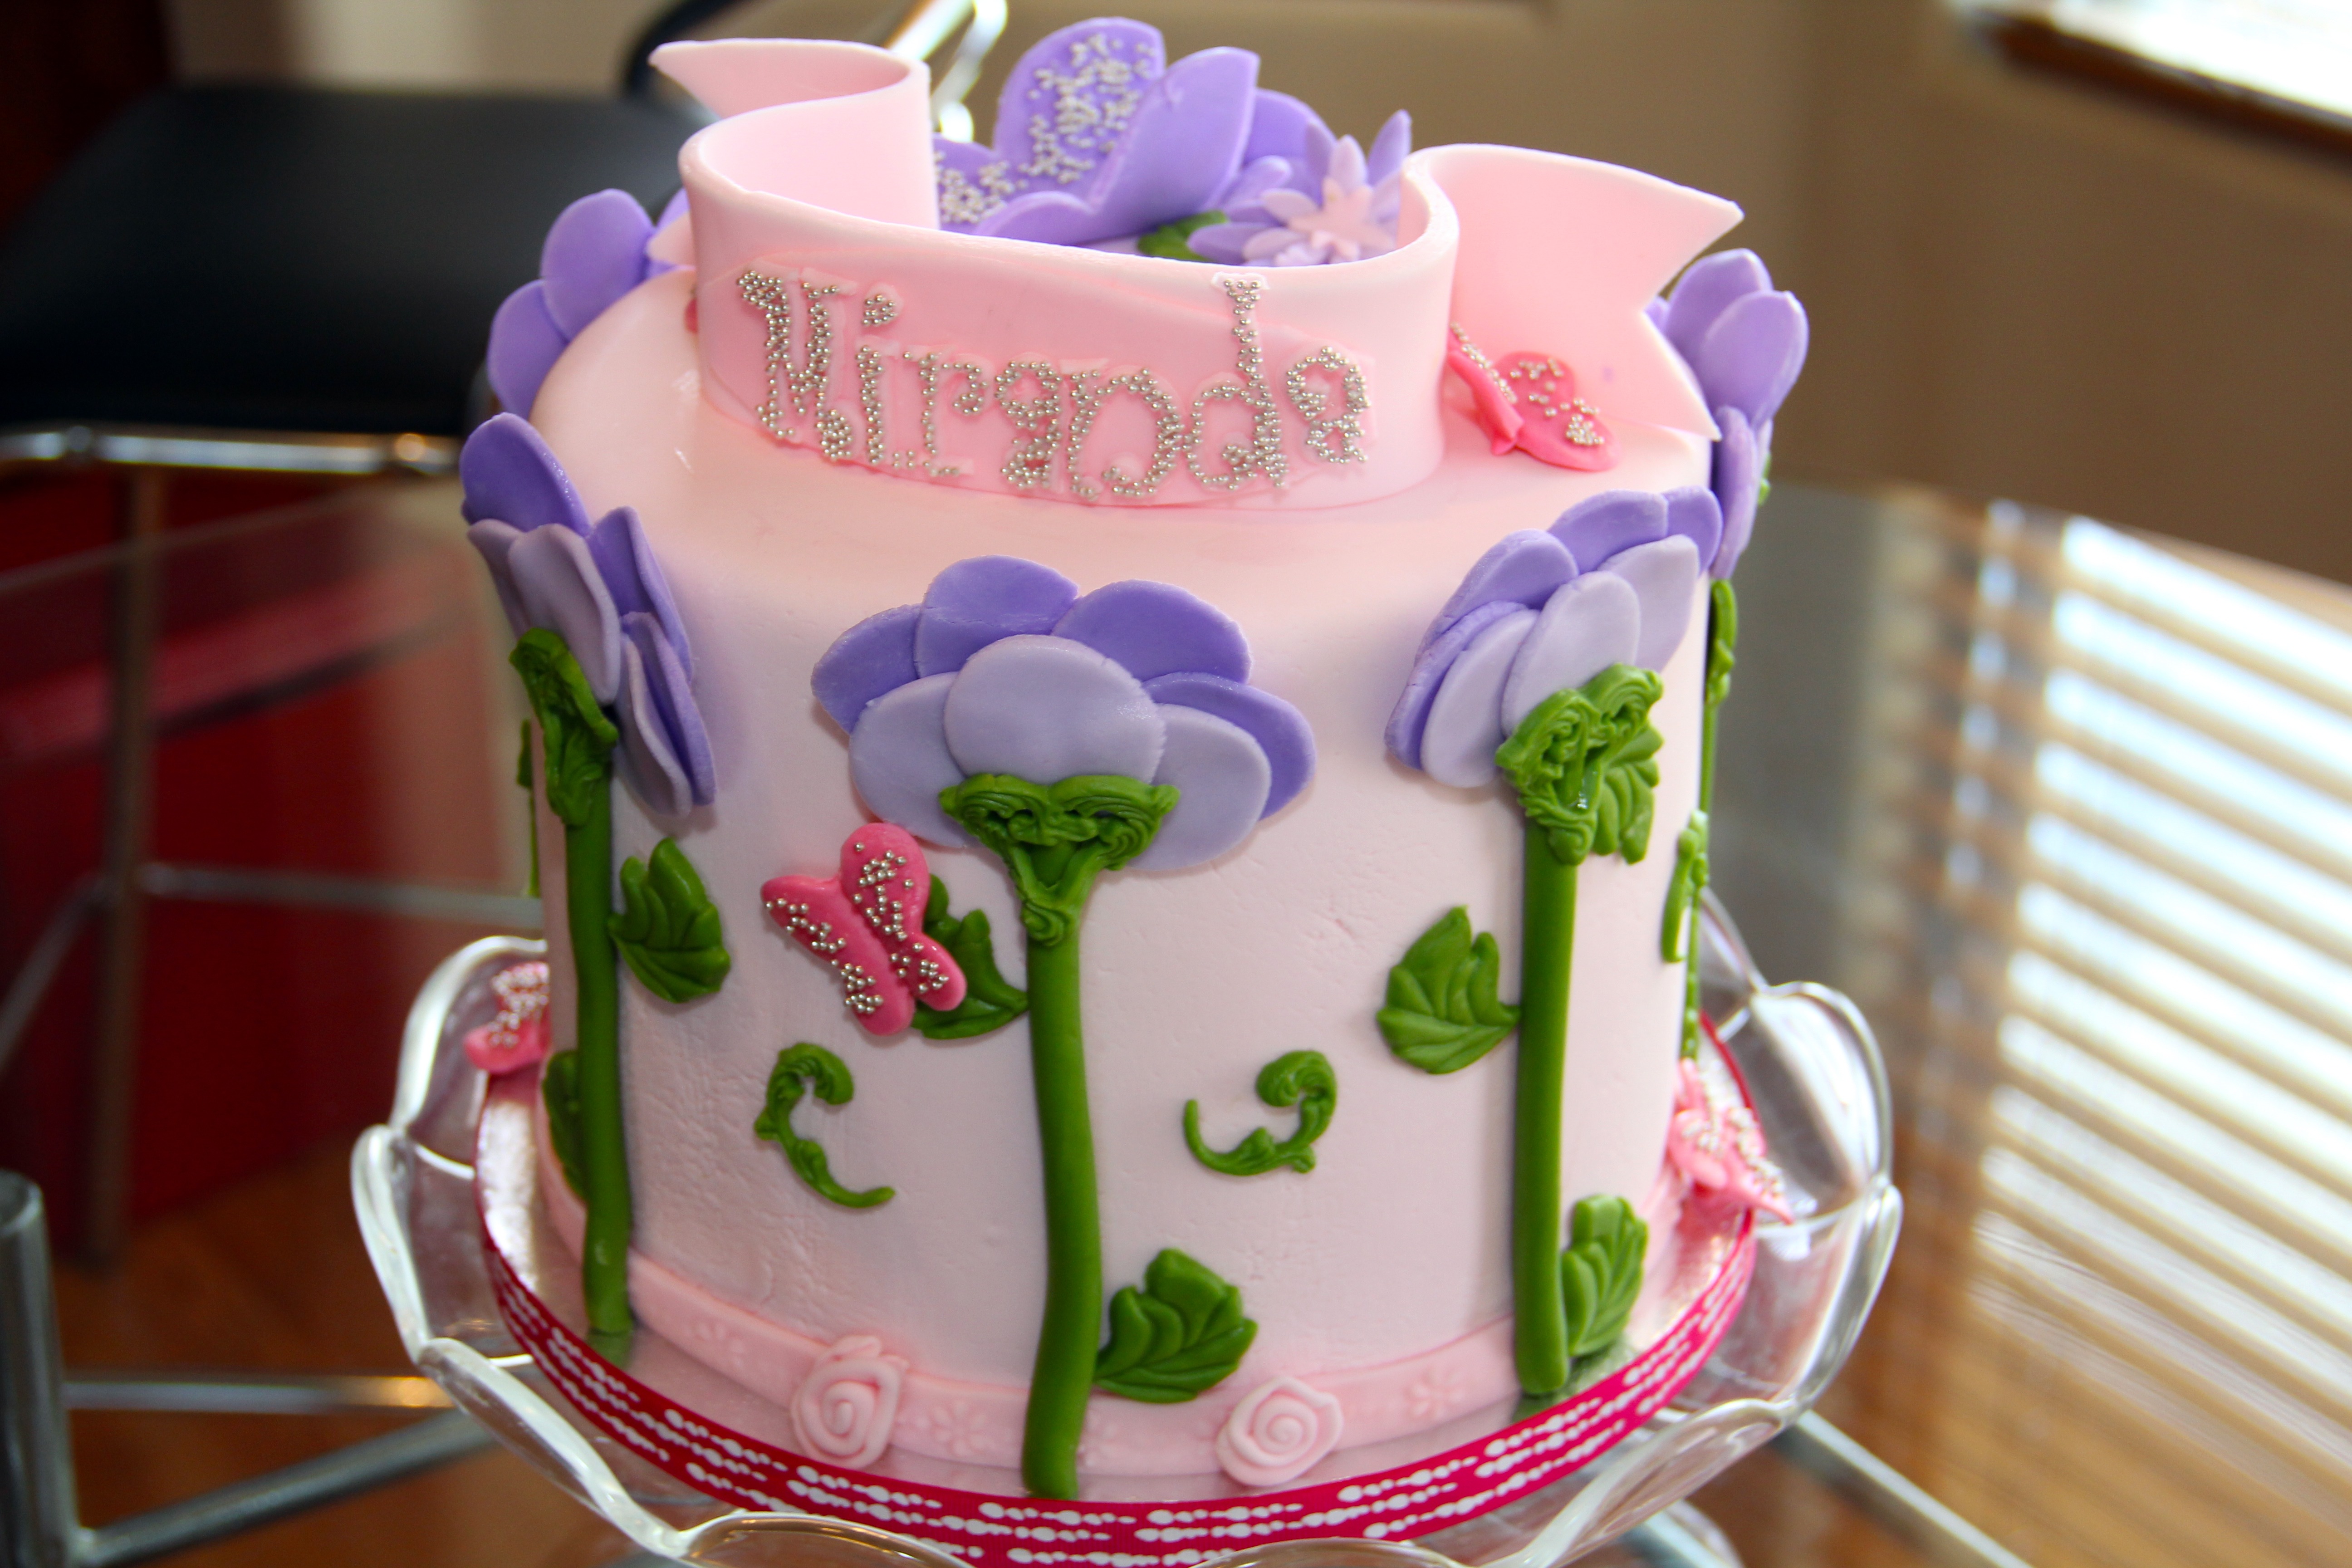
sweet, flower, food, pink, dessert, cake, birthday cake, icing, party, beautiful, birthday, buttercream, cake decorating, baby shower